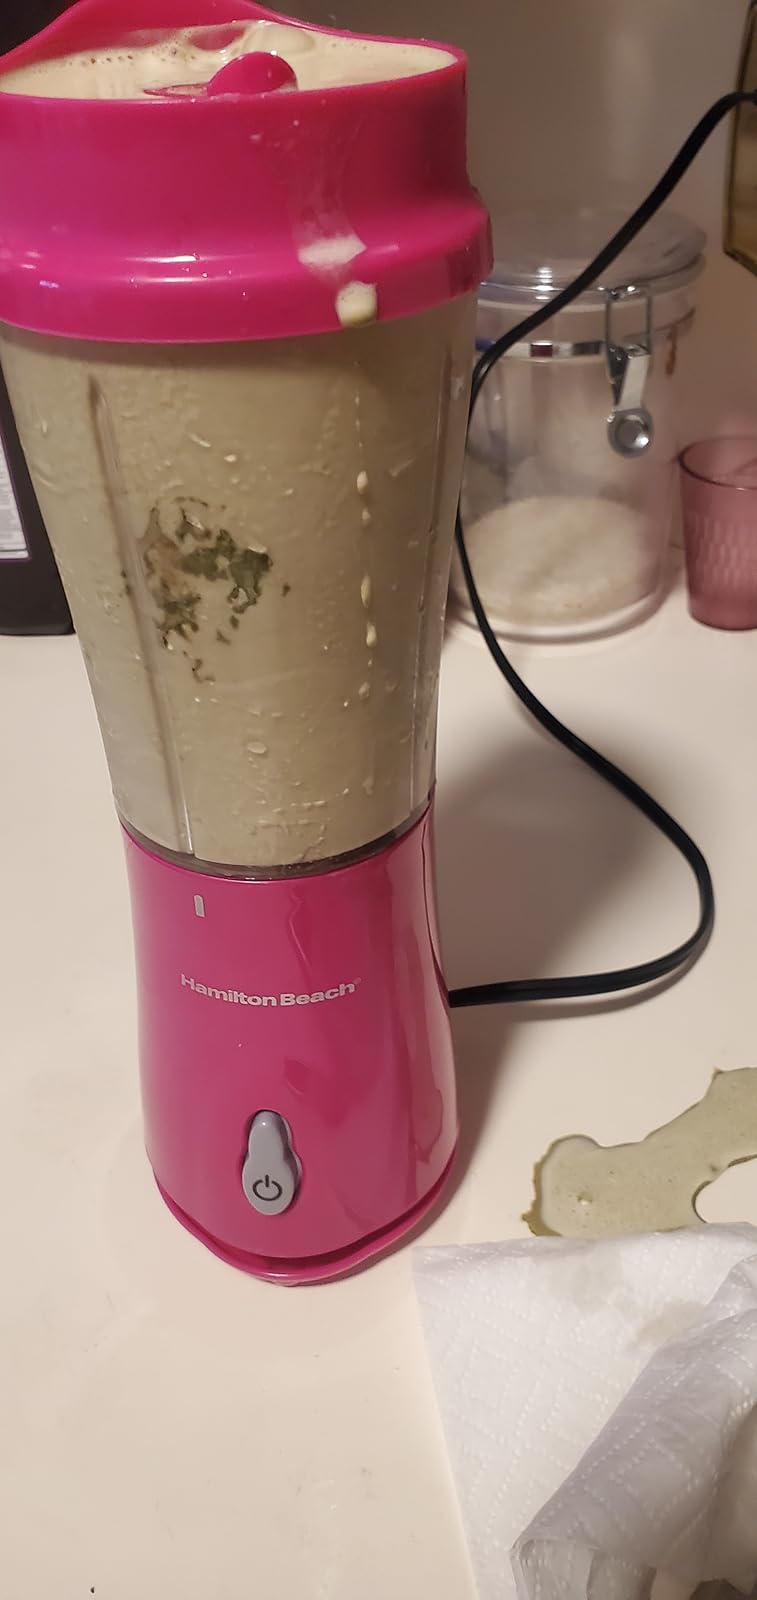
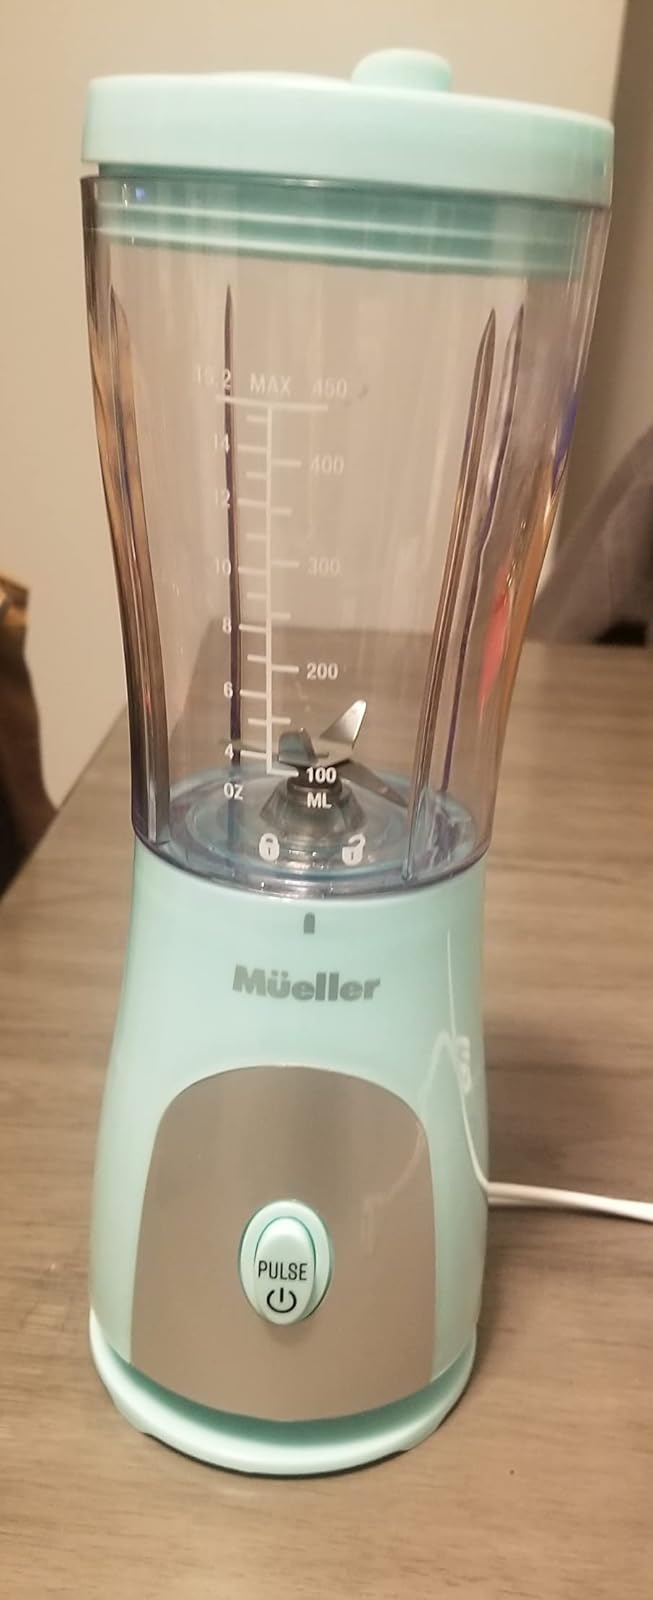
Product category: items_blender
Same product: no